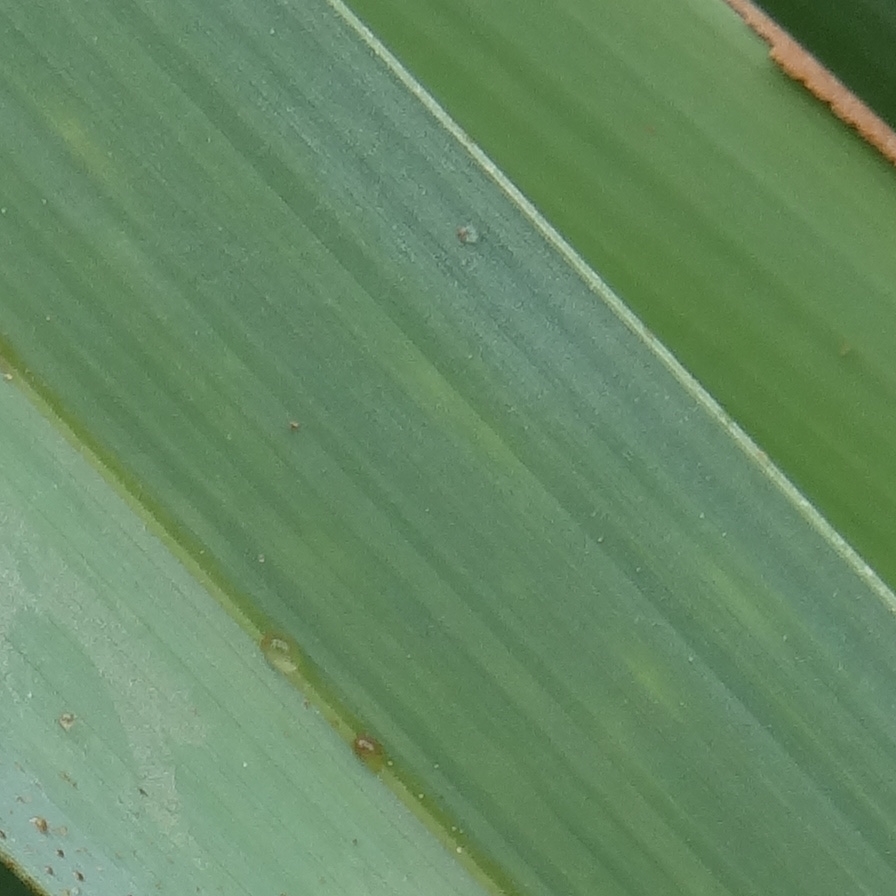
Label: Honey